Benjamin Wegner

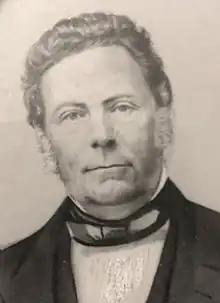

Jacob Benjamin Wegner (21 February 1795 – 9 June 1864) was a Norwegian business magnate. He was one of the country's leading mining magnates as the director-general and co-owner of Blaafarveværket, and also had significant interests in other mining and timber companies.